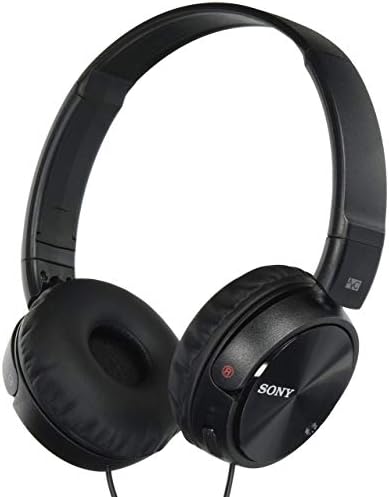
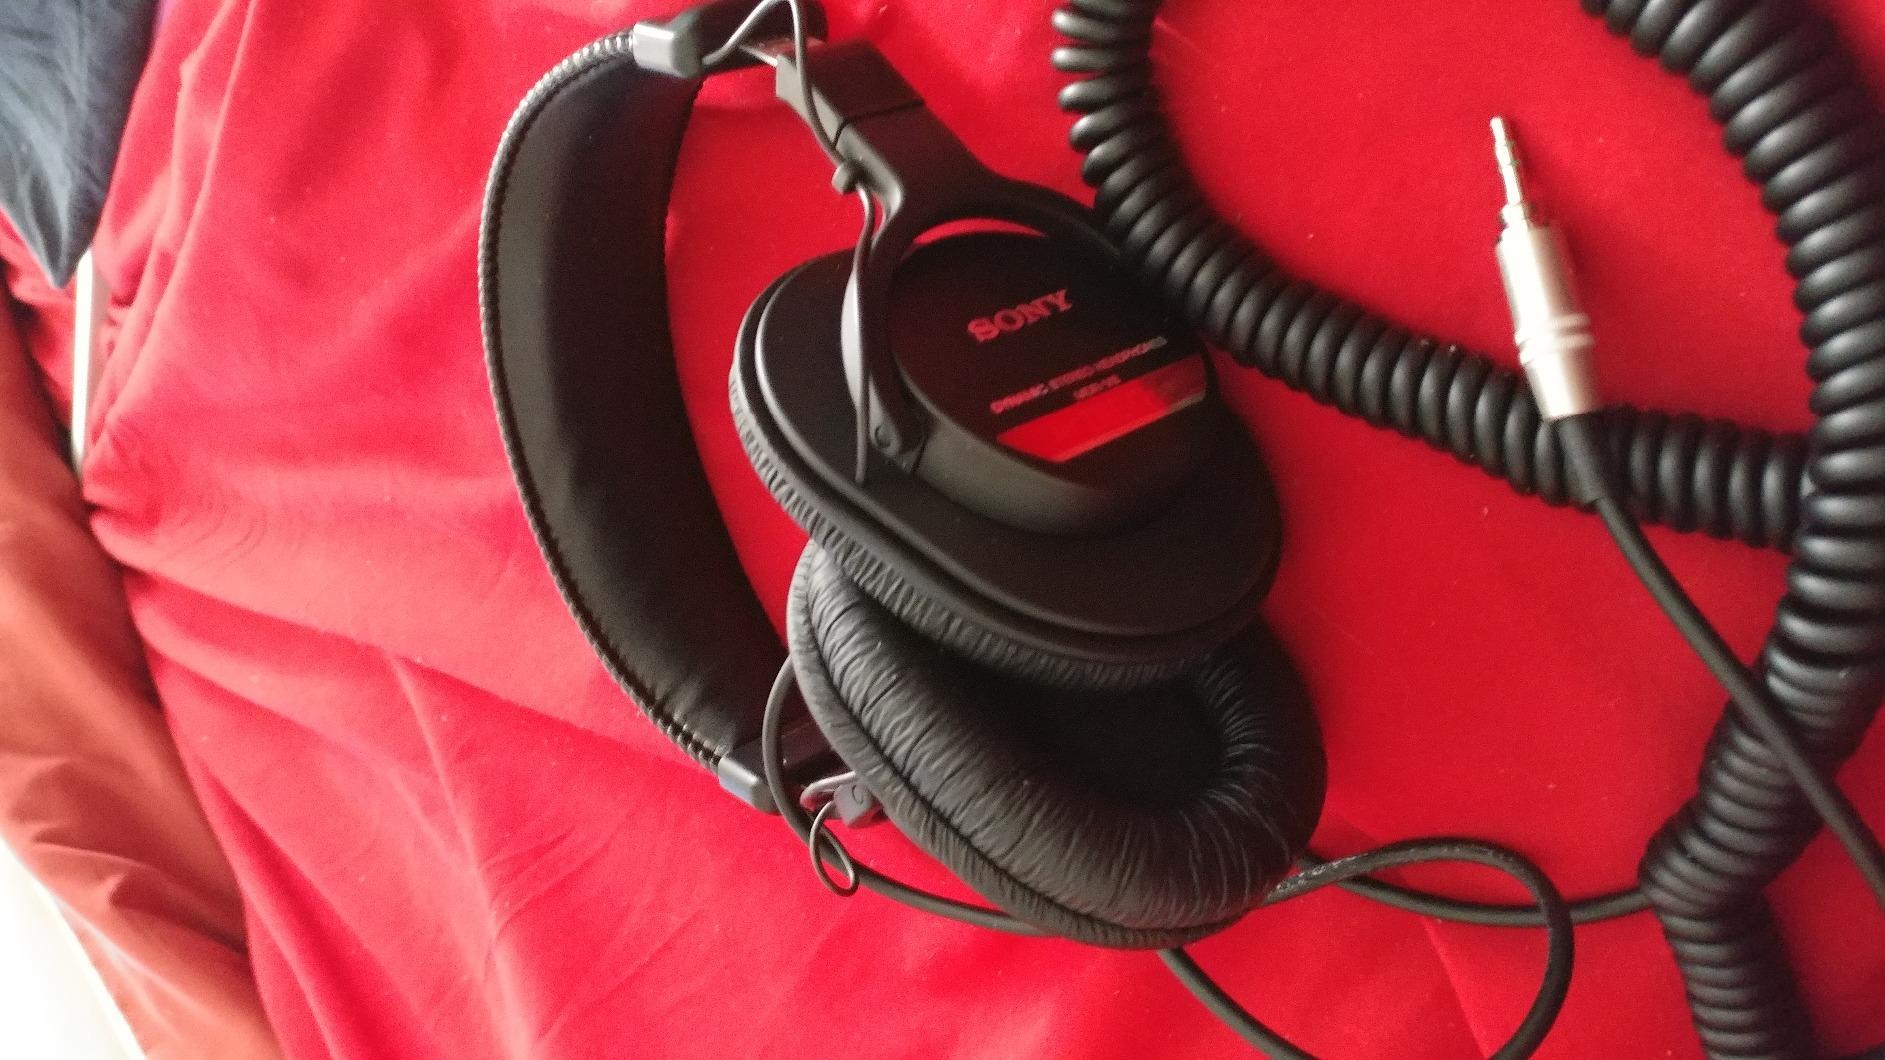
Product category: headphones
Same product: no